Socks and sandals

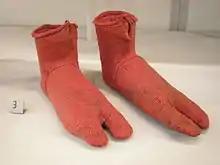
The earliest known surviving pair of socks, created by naalbinding. The split toes were designed for use with sandals. Dating from 300 to 500 CE, they were excavated from Oxyrhynchus on the Nile in Egypt.

The earliest evidence of wearing socks and sandals is documented at the archaeological site between Dishforth and Leeming in North Yorkshire, England. The discovery suggests that ancient Romans wore socks with sandals at least 2,000 years ago.